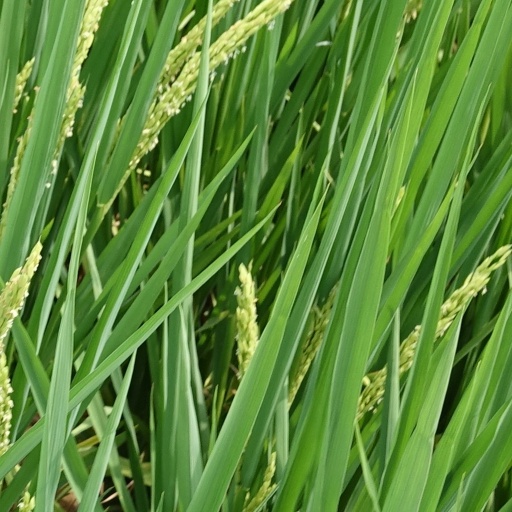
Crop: rice